Zhejiang

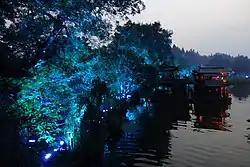
West Lake at night

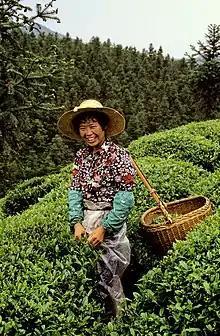
Harvesting tea leaves, Zhejiang province, May 1987

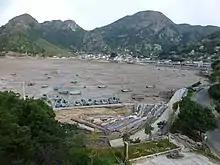
Yu'ao, a fishing village on Dayu Bay in South Zhejiang (Cangnan County)

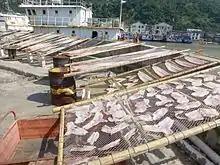
Fish being dried dockside in Pacao Harbor, Cangnan County

Zhejiang consists mostly of hills, which account for about 70% of its total area. Altitudes tend to be the highest to the south and west and the highest peak of the province, Huangmaojian Peak, is located there. Other prominent mountains include Mounts Yandang, Tianmu, Tiantai and Mogan, which reach altitudes of .